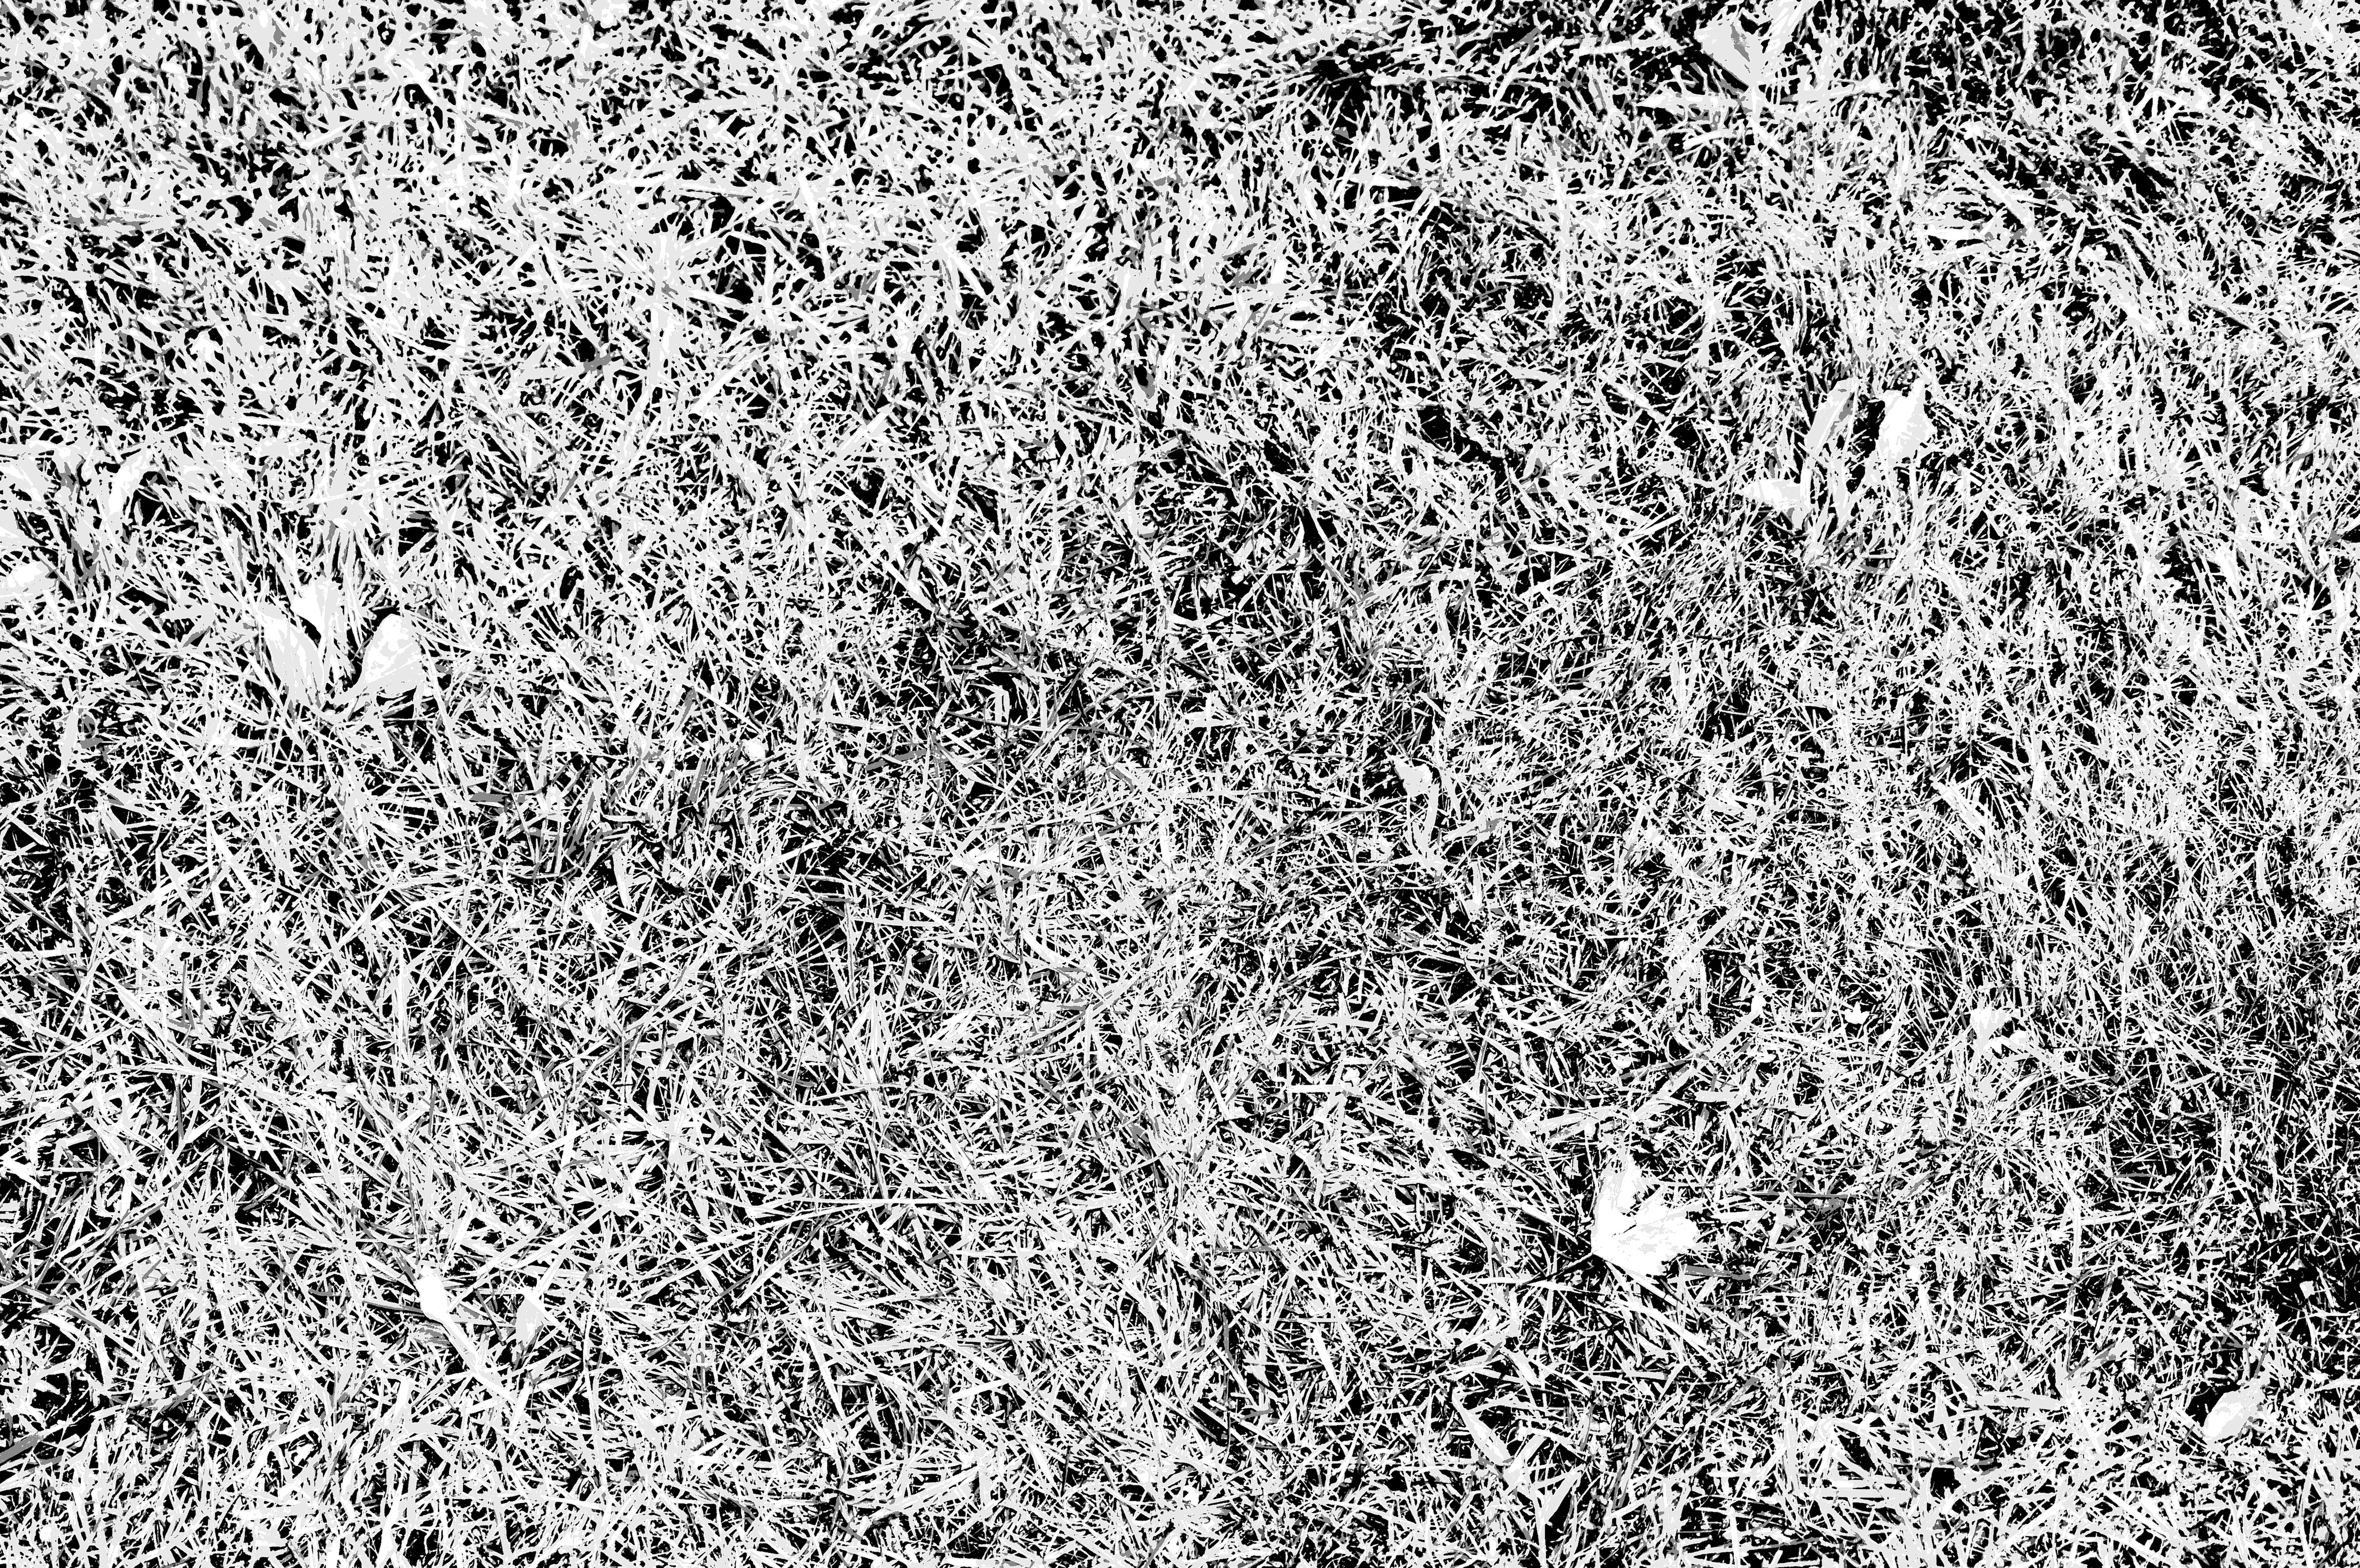
nature, monochrome, black and white, monochrome photography, pattern, photography